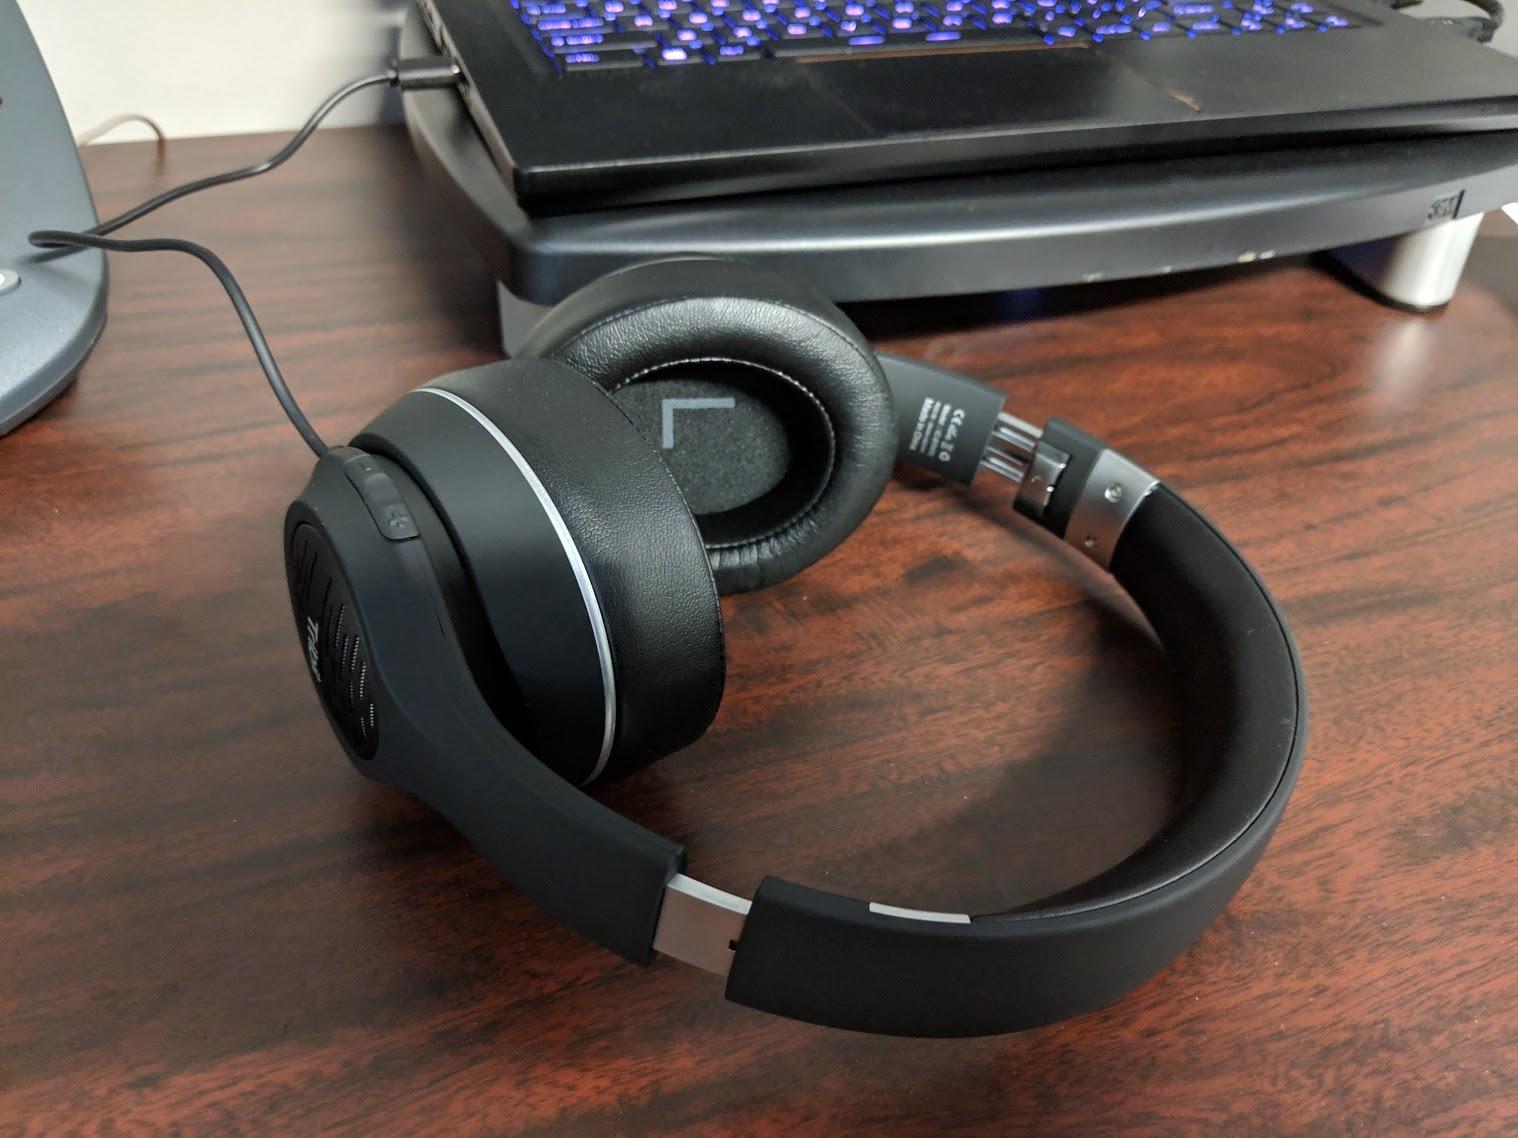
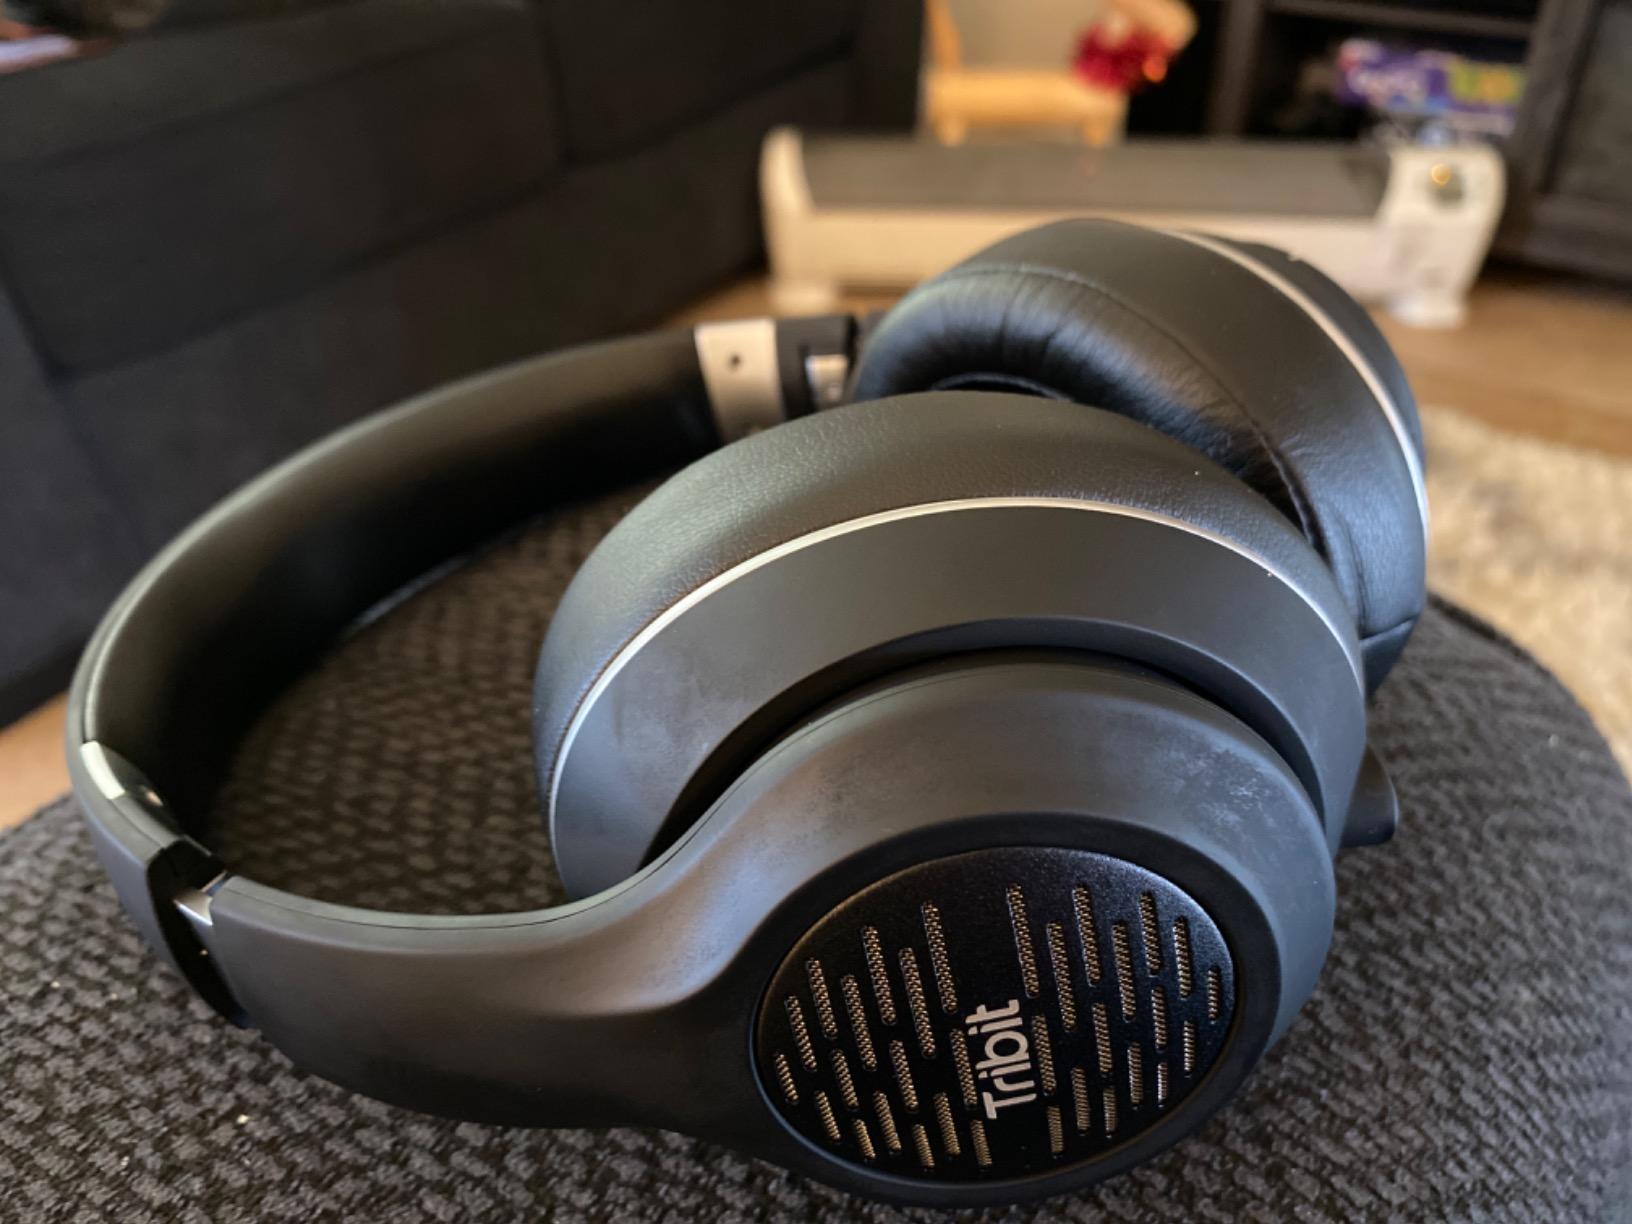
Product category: headphones
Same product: yes